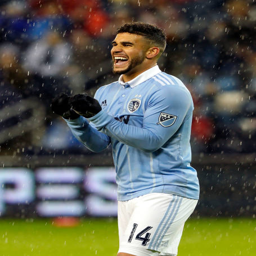
soccer player # reacts after narrowly missing a goal during the 2nd half of the game against football team .